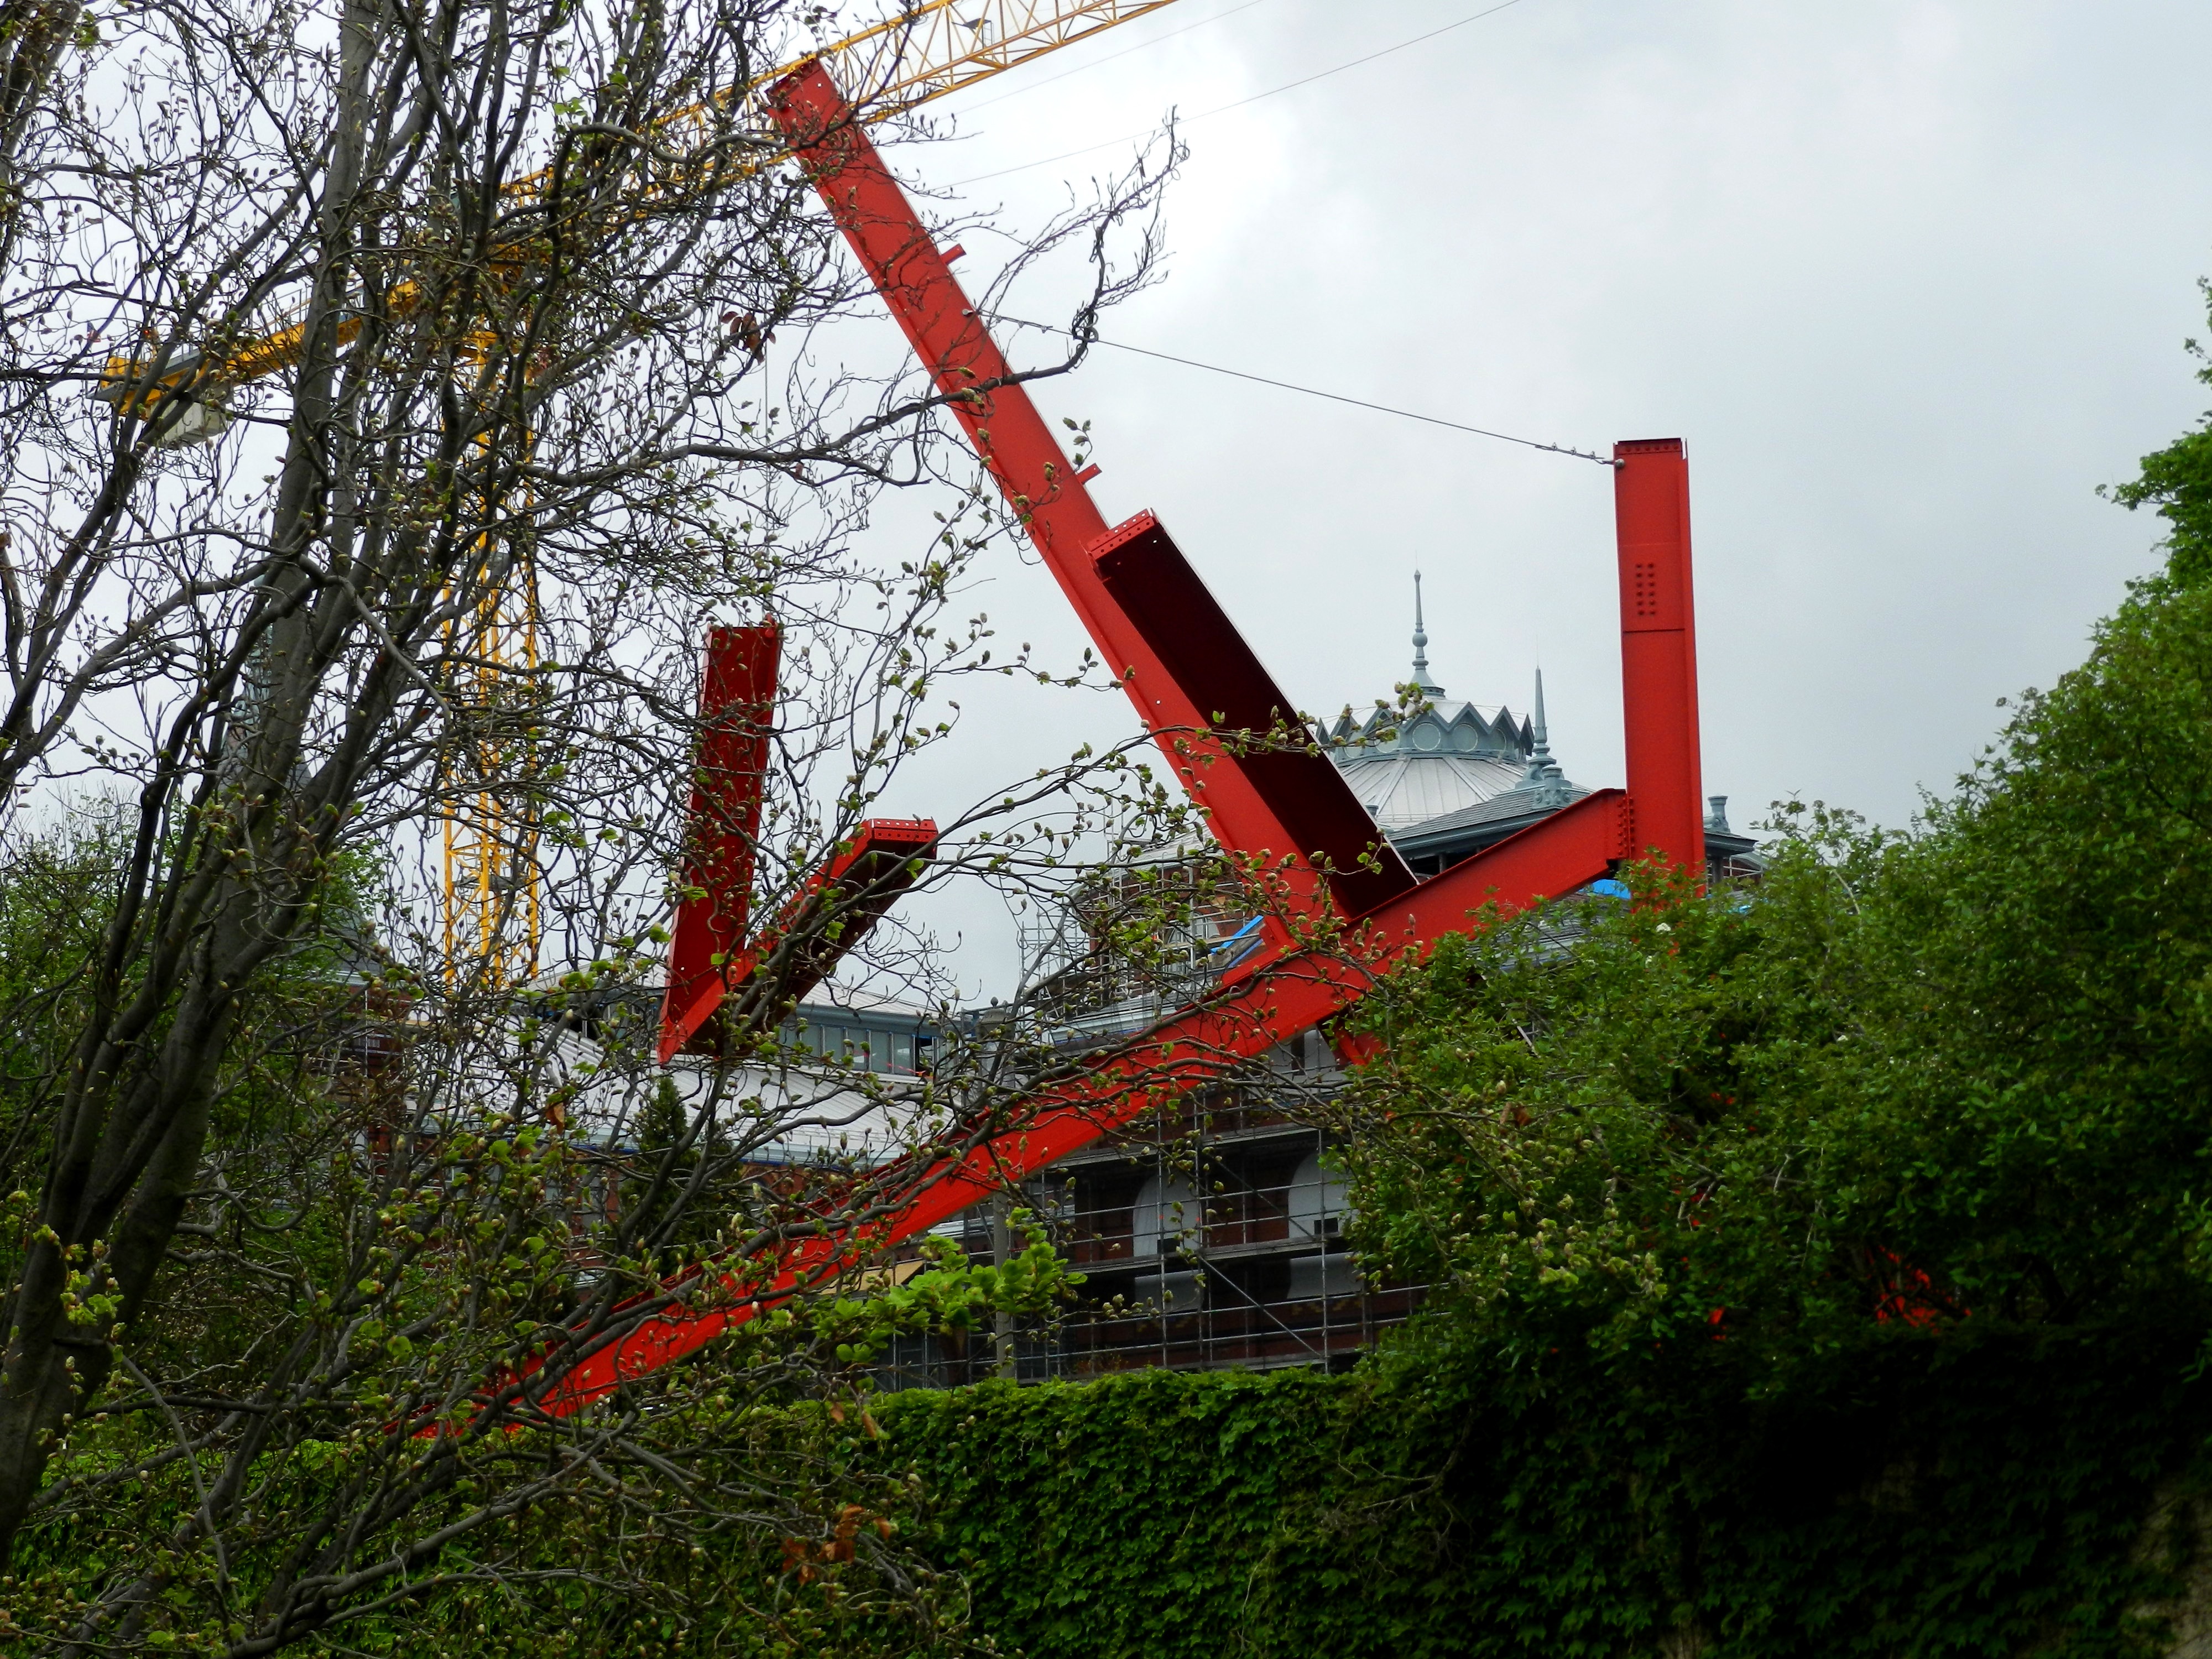
tree, wind, geological phenomenon